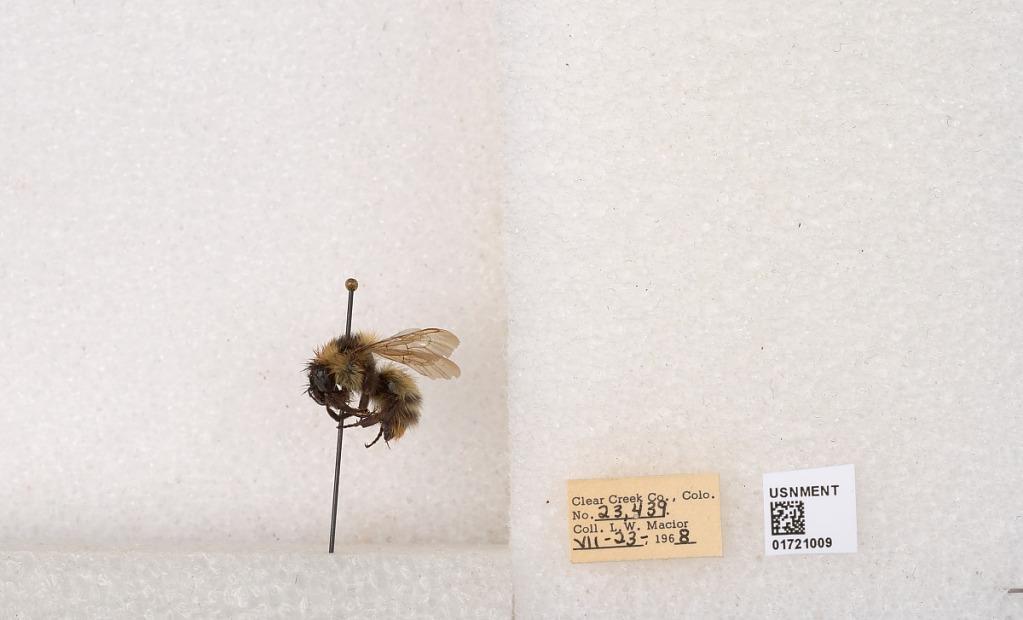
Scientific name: Bombus kirbyellus
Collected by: L. Macior
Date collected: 1968-7-23
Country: United States
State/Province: Colorado
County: Clear Creek
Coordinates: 39.6891, -105.644